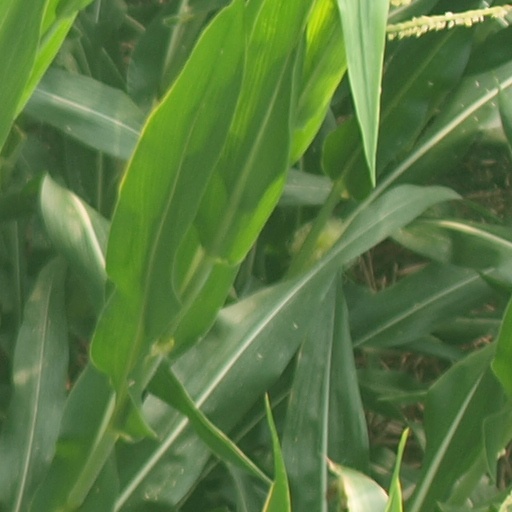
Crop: maize; corn